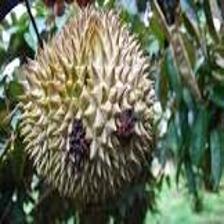
Label: fruit_rot